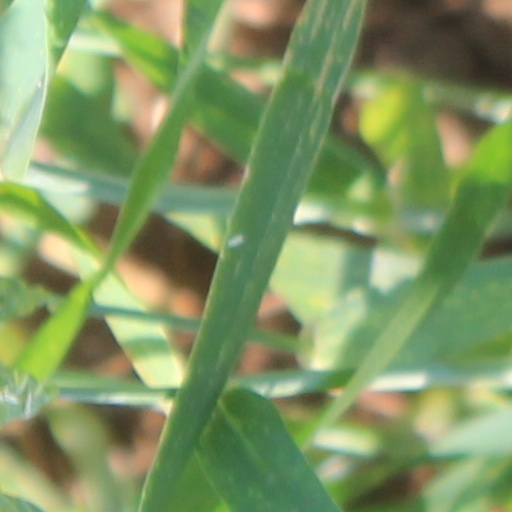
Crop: wheat